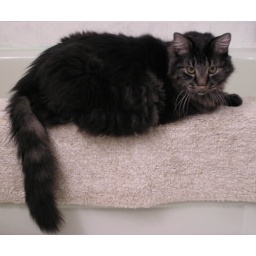
Friday the 13th - Black cat greets me by the tub